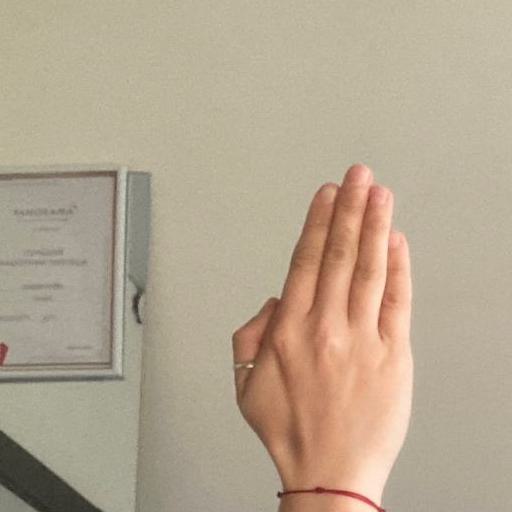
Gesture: stop_inverted